Edward Ford (courtier)

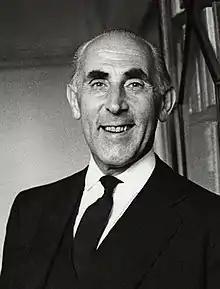

Sir Edward William Spencer Ford (24 July 1910 – 19 November 2006) was a courtier in the Royal Households of King George VI and Queen Elizabeth II. He is perhaps best known for writing to Elizabeth II’s private secretary regarding the 40th year of her reign, having hoped that the Queen would experience an "annus mirabilis" but instead finding 1992 an "annus horribilis". She used the phrase in a speech to describe a year in which one of her four children was divorced, two more formally separated from their spouses, and Windsor Castle caught fire.